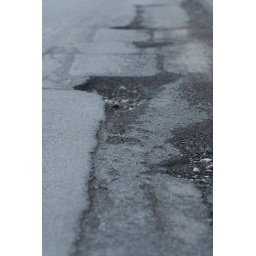
Potholes in the road outside our house caused by the recent snow